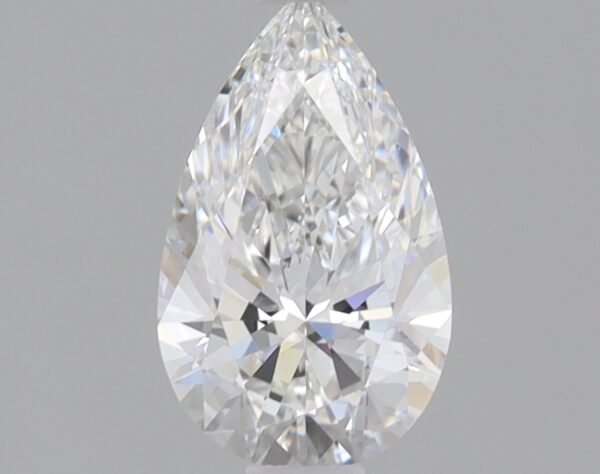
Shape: pear
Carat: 0.81
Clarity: VS1
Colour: F
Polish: EX
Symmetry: EX
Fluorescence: NONE
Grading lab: IGI
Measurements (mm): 8.55 x 5.21 x 3.2